Battle of Fort Donelson

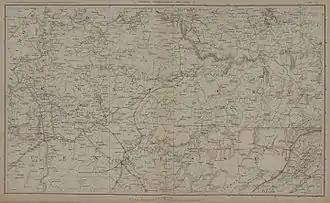
Kentucky-Tennessee, 1862

The battle of Fort Donelson, which began on February 12, took place shortly after the surrender of Fort Henry, Tennessee, on February 6, 1862. Fort Henry had been a key position in the center of a line defending Tennessee, and the capture of the fort now opened the Tennessee River to Union troop and supply movements. About 2,500 of Fort Henry's Confederate defenders escaped before its surrender by marching the 12 miles (19 km) east to Fort Donelson. In the days following the surrender at Fort Henry, Union troops cut the railroad lines south of the fort, restricting the Confederates' lateral mobility to move reinforcements into the area to defend against the larger Union forces.